Fabrik Heeder

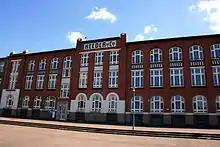
Krefeld, children's and youth theater center of the city in the Heeder factory, Virchowstrasse 130, monument no.365

Fabrik Heeder is a theatre in Krefeld, North Rhine-Westphalia, Germany. It is a former factory building, originally constructed in 1906, and has been in use for cultural activities since 1989.